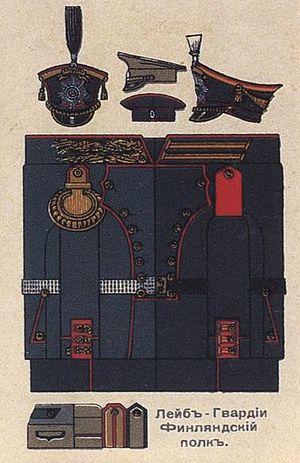
Le Régiment de la Garde Finliandski ou Régiment finlandais de la Garde fut créé le 12 décembre 1806 à Strelna.